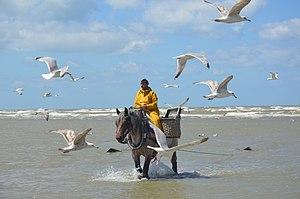
La pêche aux crevettes à cheval à Oostduinkerke ou à Ostdunkerque - Garnaalvisserij te paard in Oostduinkerke en néerlandais - est un type de pêche unique au monde, reconnu comme patrimoine culturel immatériel de l'humanité par l'Unesco en 2013 dont la tradition remonte à plusieurs siècles.